Kasım Agha Mosque

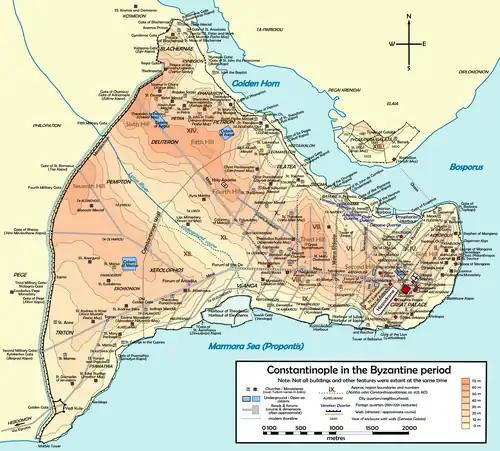
Map of Byzantine Constantinople. The Kasim Ağa Mosque is located near the eastern section of the land walls, about southeast of the Gate of Charisius.

The building was erected on the top of the sixth hill of Constantinople, on a plateau which is limited by the open air Cistern of Aetius (now a football field) and by the unidentified Byzantine edifice denominated in Ottoman times as "Boĝdan Saray". Nothing is known about the edifice in the Byzantine Age. Both usage and possible dedication of this building are unknown, but it is probable that it was an annex of the monastery whose "katholikon" is the building known in the Ottoman period as Odalar Mosque. The water supply for this complex came without doubt from the nearby Ipek cistern. Anyway, at the time of the Fall of Constantinople in 1453, the edifice was already in ruin.